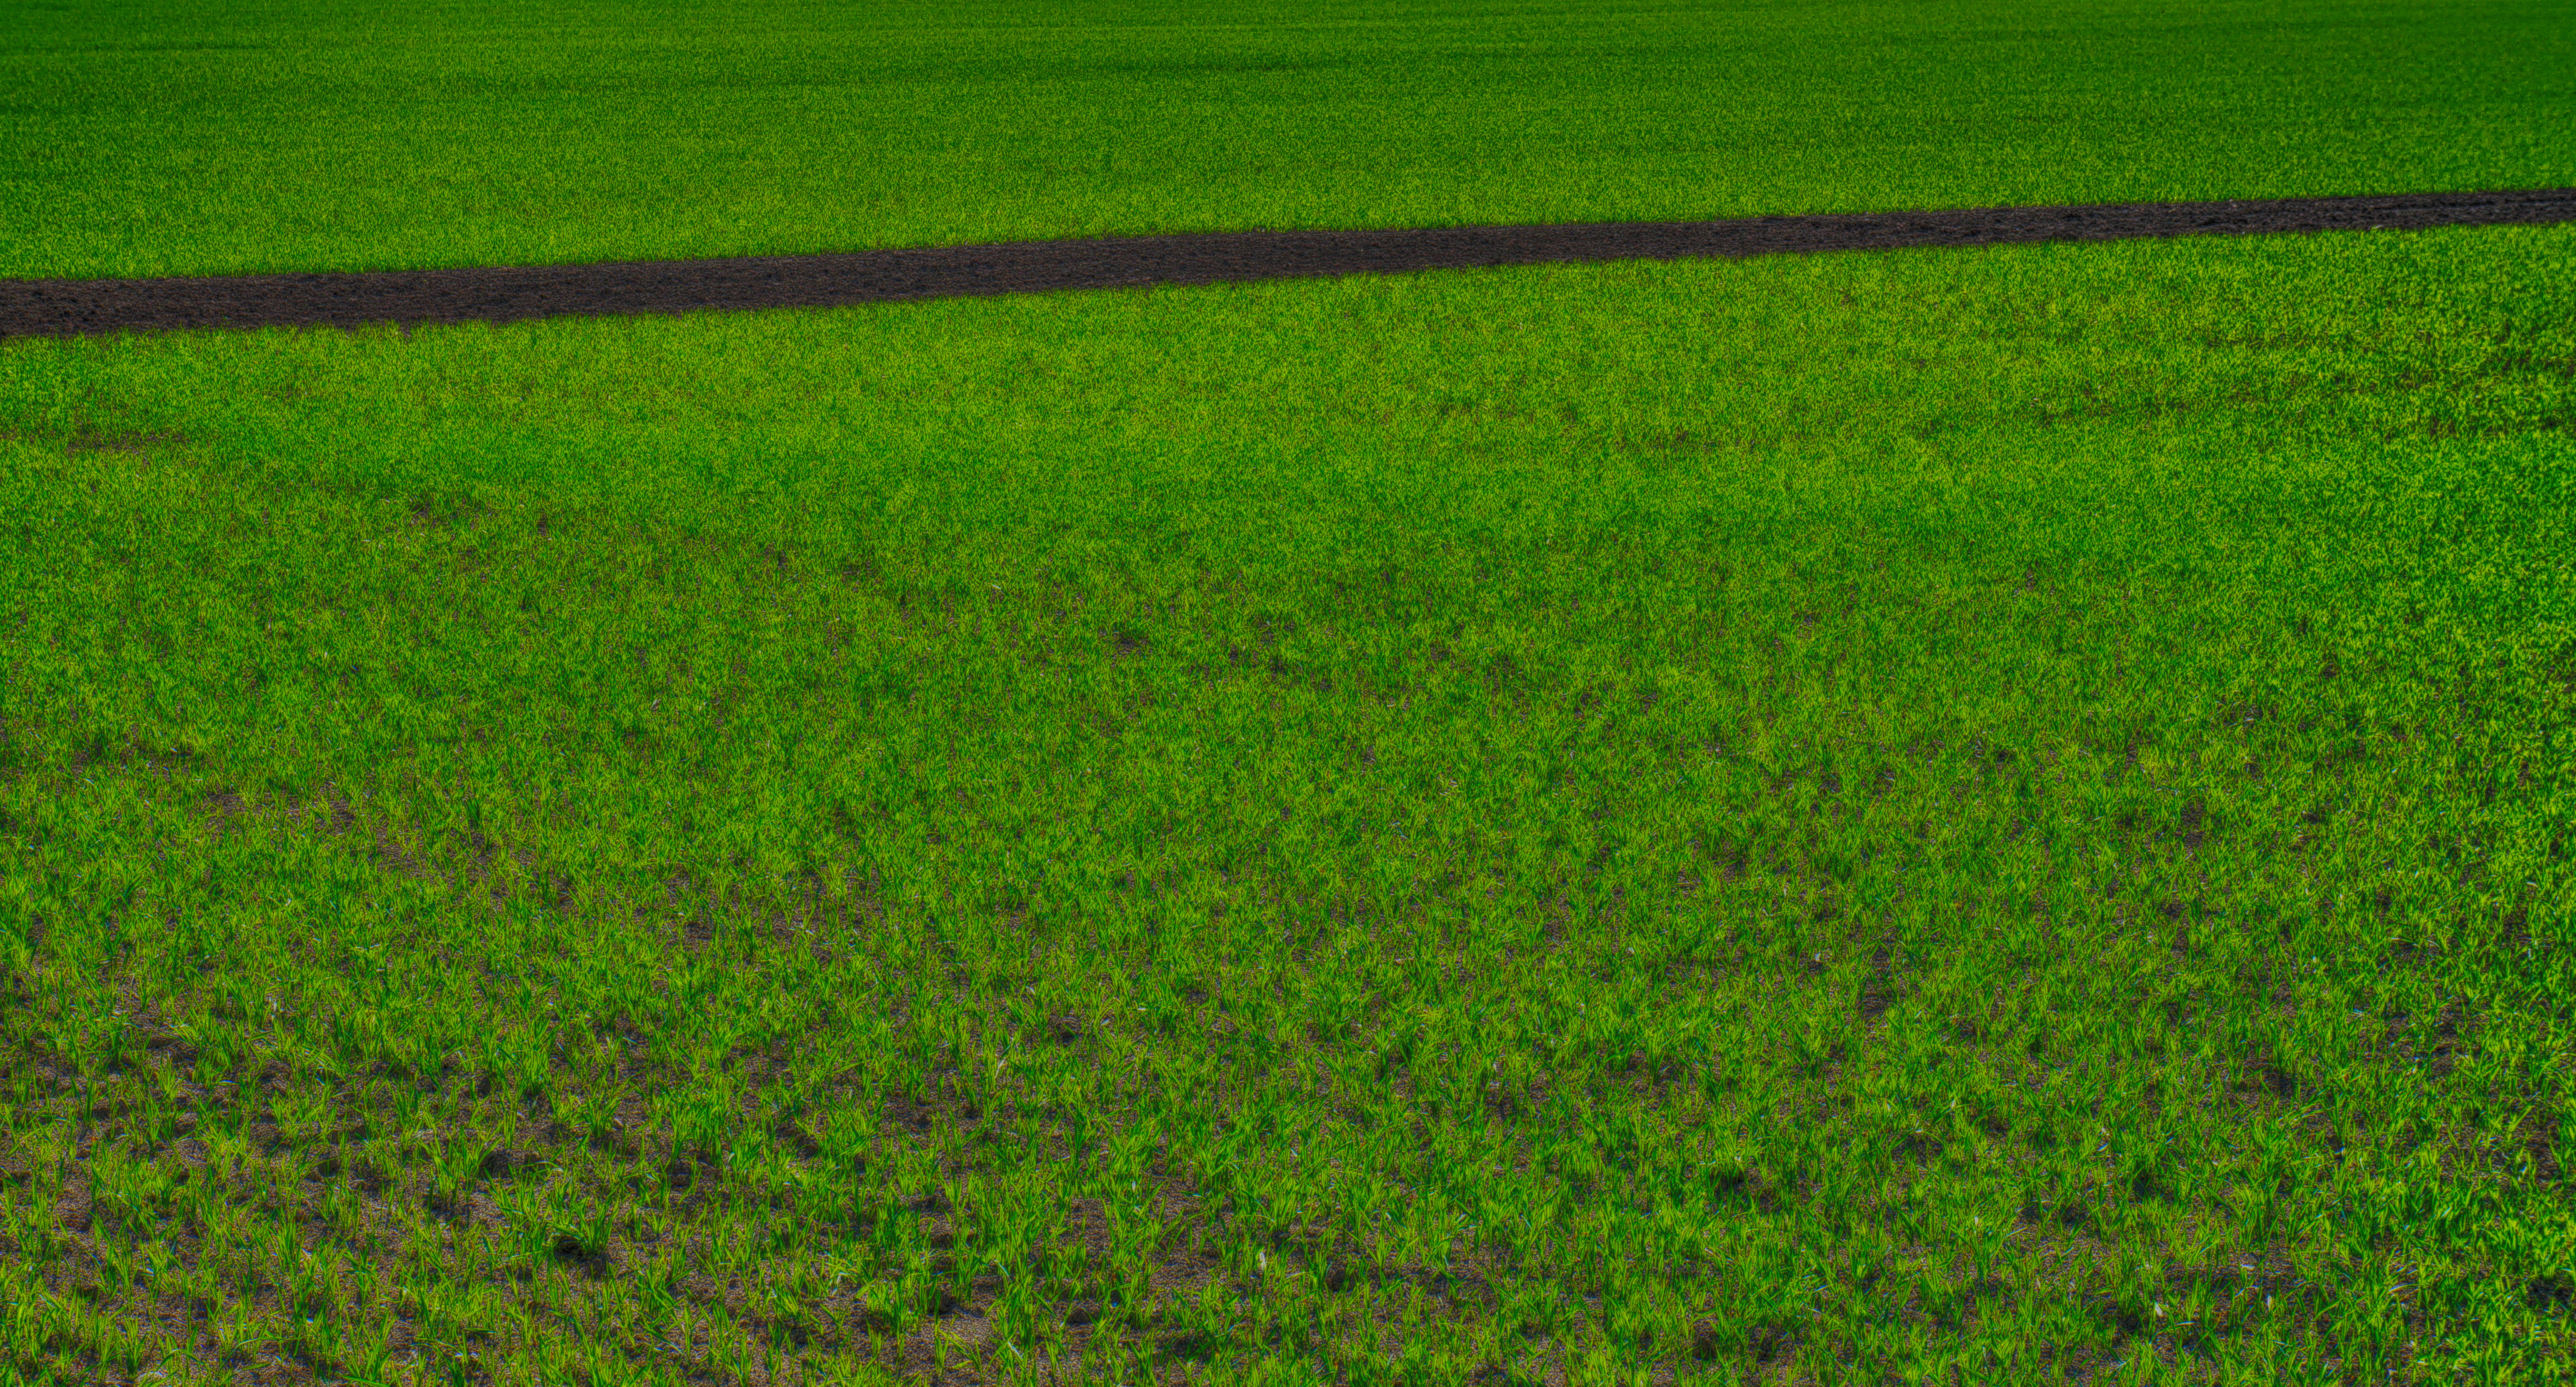
grass, plant, field, lawn, meadow, flower, green, crop, pasture, soil, agriculture, plain, cool image, grassland, sony, finland, helsinki, alpha, i, 3000, ilce, viikki, ilce3000, 3000k, ilce3000k, interruption, paddy field, flooring, grass family